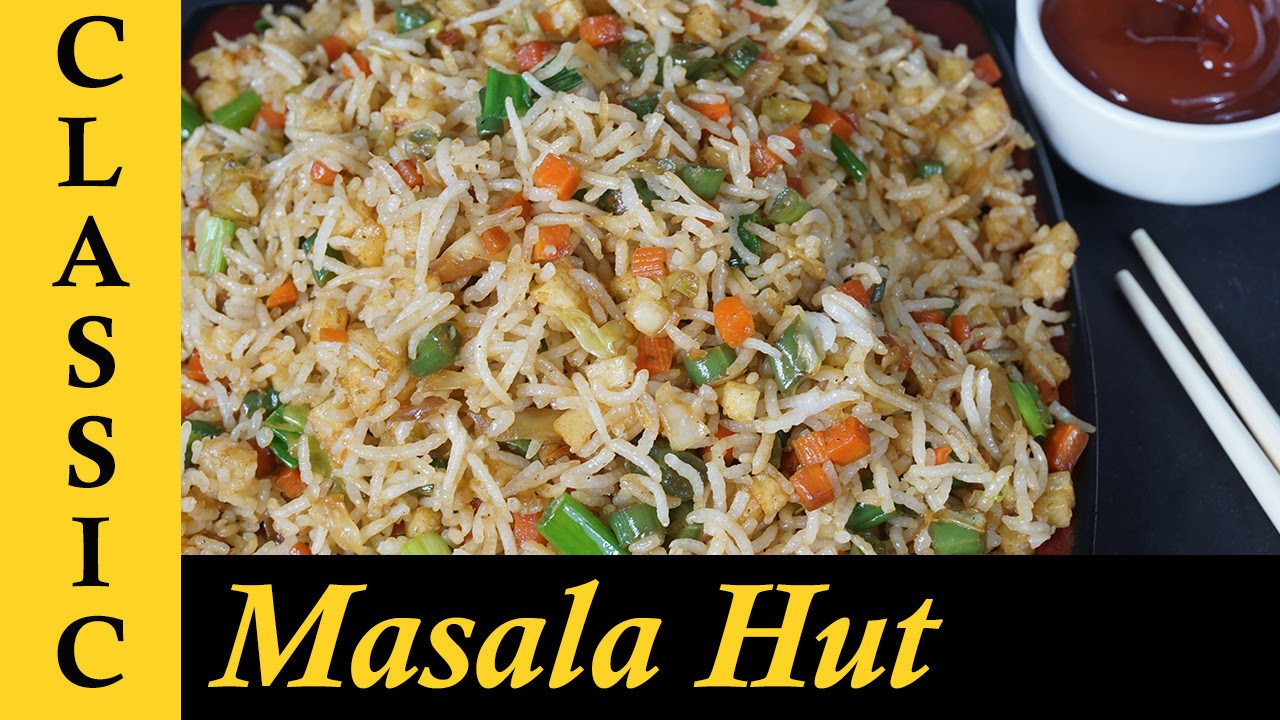
Dish: fried_rice